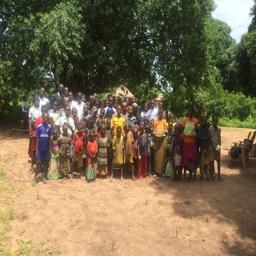
the whole group from both villages in front of theirtree church .